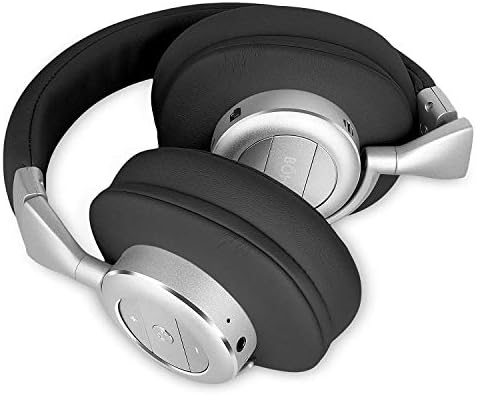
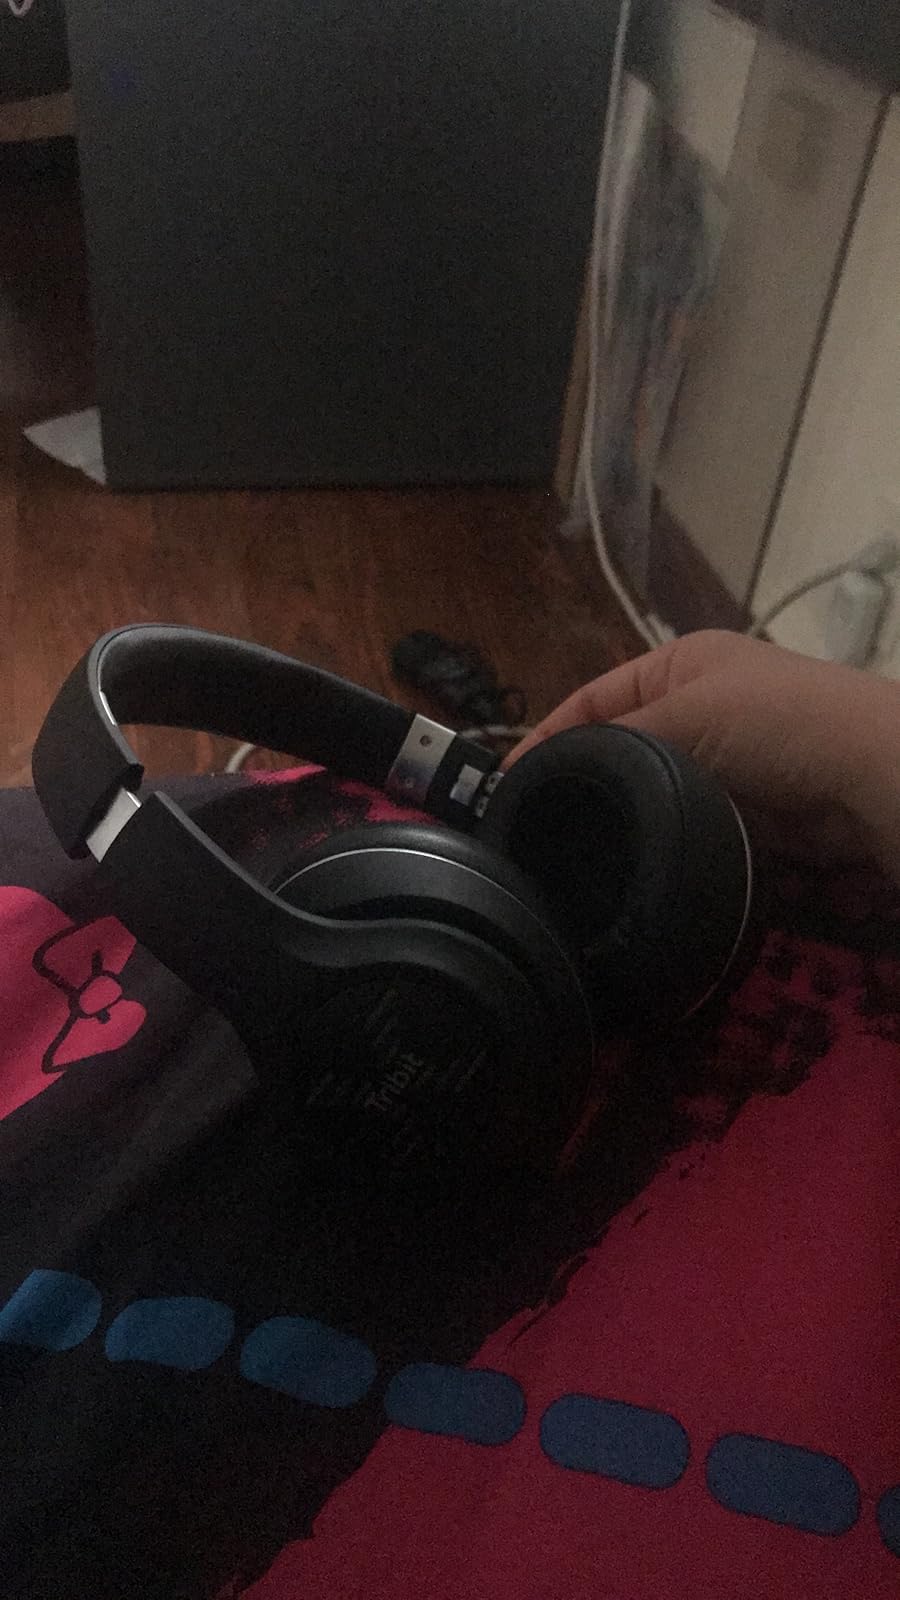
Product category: headphones
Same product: no